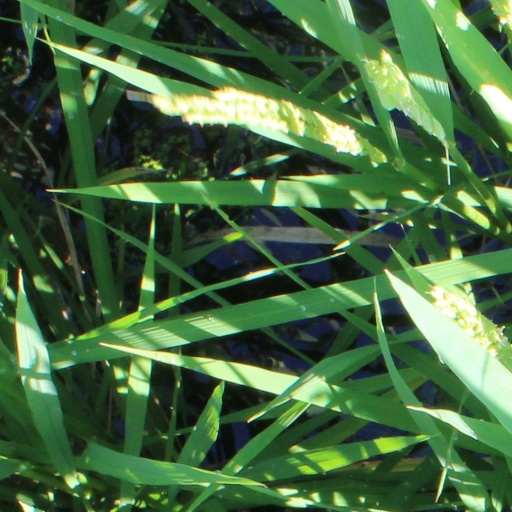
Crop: rice